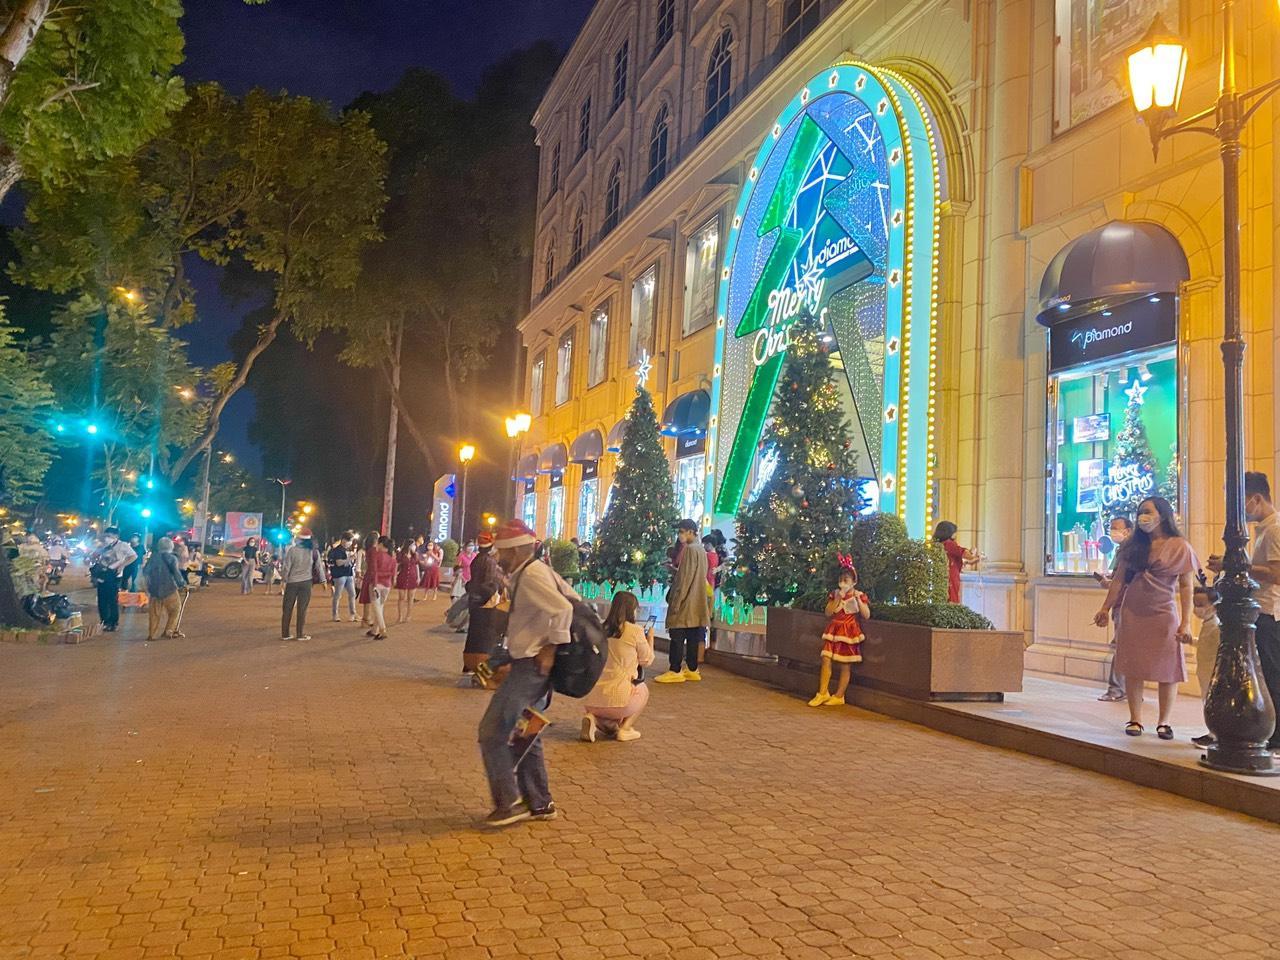
ở phía trước của toà nhà được trang trí bằng những mô hình cây thông